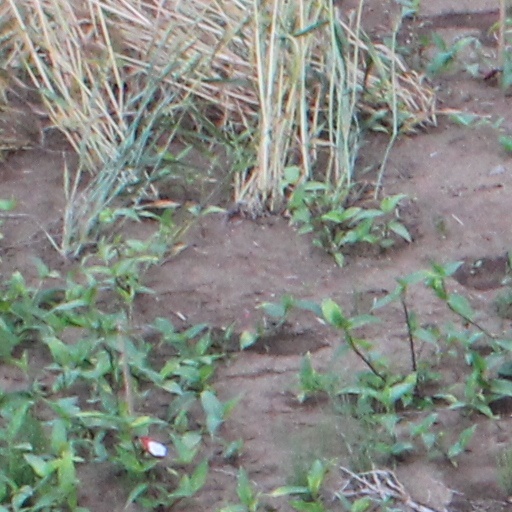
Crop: wheat